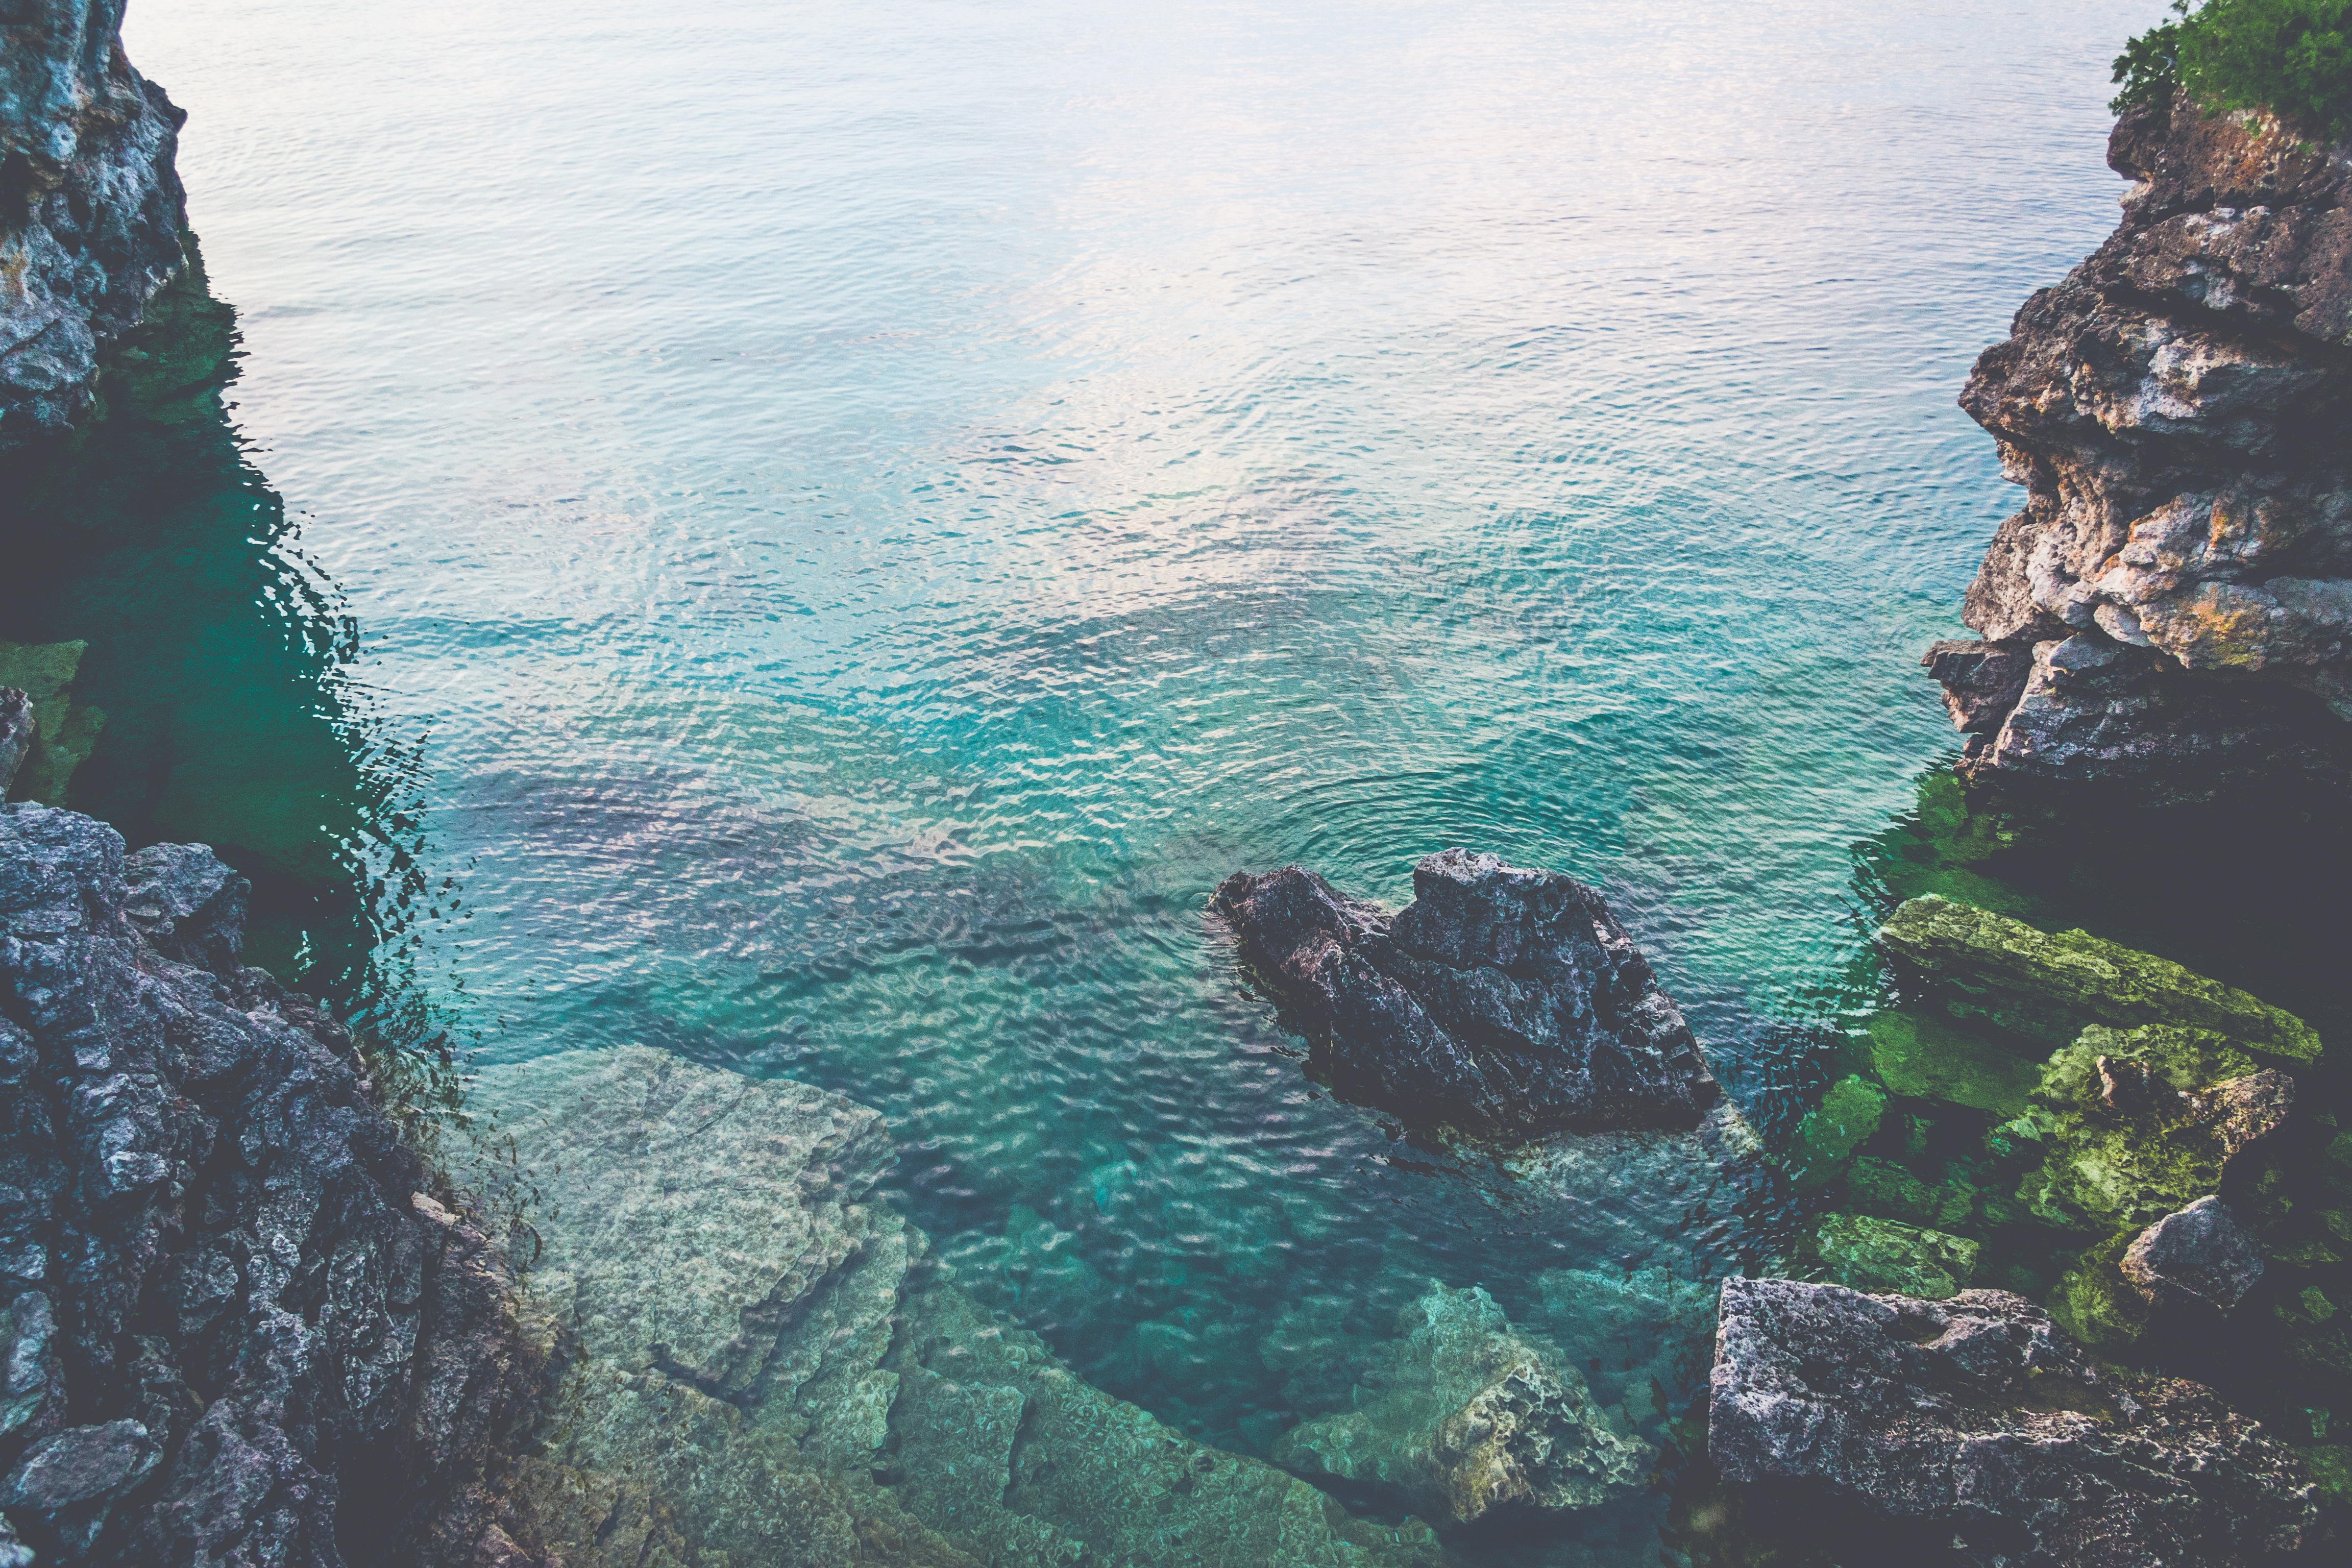
sea, coast, water, rock, ocean, shore, wave, cliff, underwater, bay, terrain, cape, islet